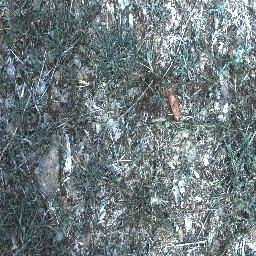
Label: negative